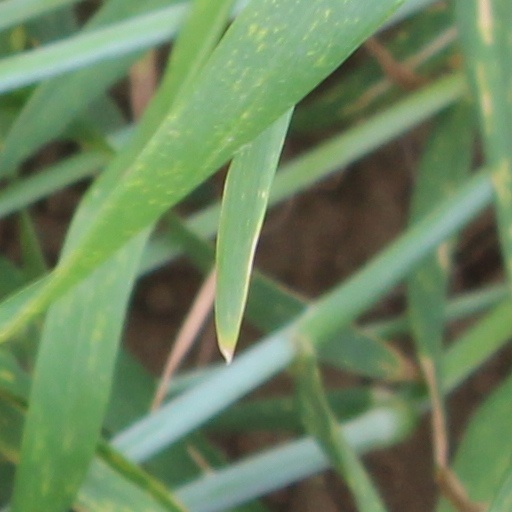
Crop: wheat